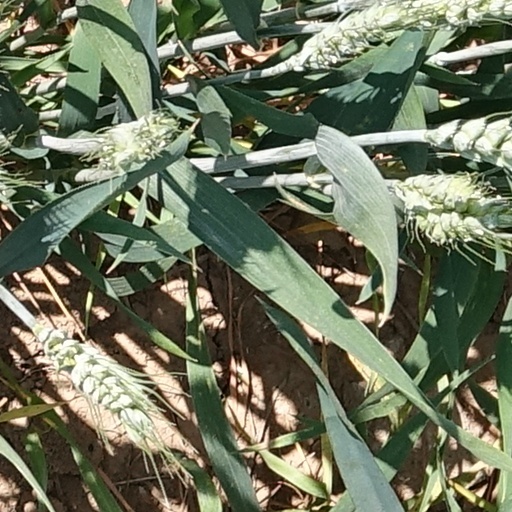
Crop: wheat